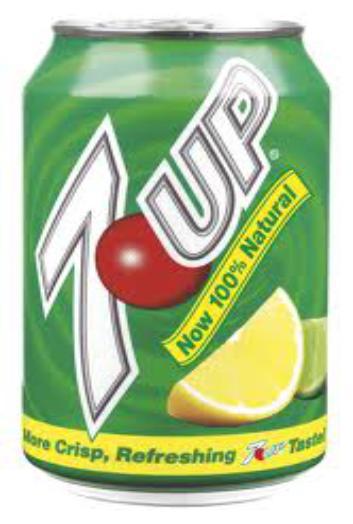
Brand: Cherry 7Up
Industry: Food